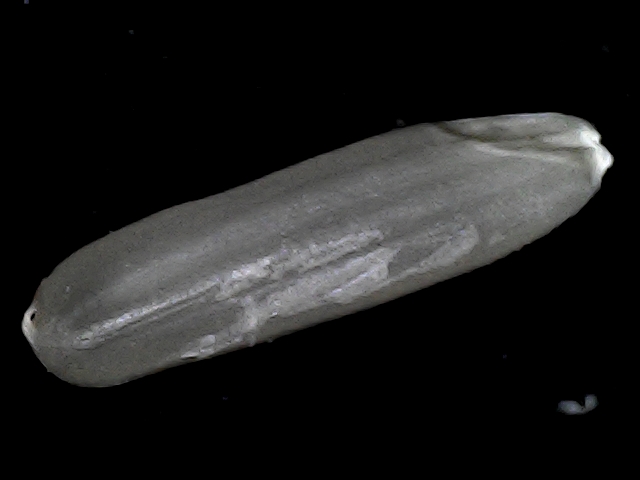
Rice variety: BD70